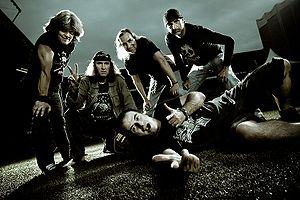
Krokus est un groupe de hard rock suisse, originaire de Soleure. Formé en 1975, le groupe connait le succès dans la première moitié des années 1980 jouant un hard rock, similaire à celui d'AC/DC. Leur album Headhunter est devenu album de platine aux États-Unis, ils sont nommés « citoyens d'honneur » de la ville de Memphis, dans le Tennessee. L'année 2003 marque le retour du groupe avec leur album Rock The Block, devenant pour la première fois numéro 1 dans leur pays d'origine. Krokus est considéré par la presse spécialisée comme le plus grand groupe de hard rock suisse.
Fernando Von Arb, né le 17 janvier 1953 à Fulenbach, est un musicien, compositeur et producteur suisse.
Marc Storace est un chanteur né à Malte, d'origine italo-britannique, connu principalement pour être le chanteur emblématique du groupe de hard rock suisse, Krokus. Il fit aussi partie du groupe de rock progressif suisse, TEA, et participa à plusieurs et divers projets musicaux. En 2006, il joua aussi un rôle en compagnie notamment de Doro Pesch et Stephan Eicher dans le film du réalisateur suisse Luke Gasser, Anuk - Der Weg des Kriegers.